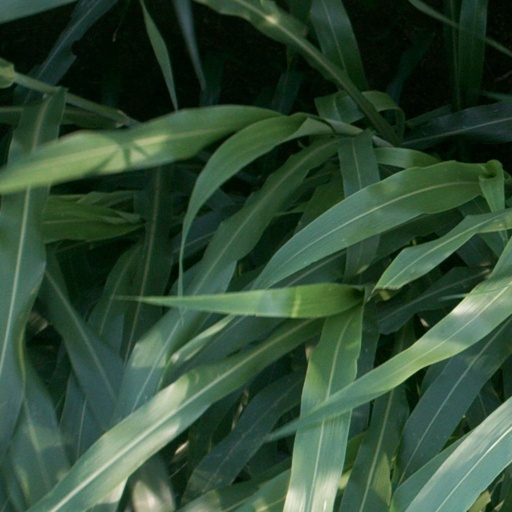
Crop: sorghum